New York State Route 319

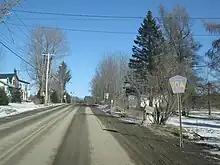
Ground-level winter view of a two-lane road ascending a hill. A blue and yellow route marker reading "Chenango County 10A" is on the right side of the road in the foreground, and a house is on the left side in the background.

Ownership and maintenance of NY 319 west of the Norwich city limits was slated to be transferred from the state of New York to Chenango County as part of a highway maintenance swap approved by the New York State Legislature and signed into law on February 13, 1962. However, the swap in maintenance was contingent on the construction and completion of a new alignment for NY 23 in northwestern Chenango County. The new road would extend from the Chenango–Cortland county border in the town of Pitcher to Scotts Corners in the town of Pharsalia, a point west of the hamlet of North Pharsalia. At the time, NY 23 began at NY 26 in northwest Pharsalia and followed an easterly and southerly routing to Scotts Corners, where it turned eastward onto its modern alignment. The portion of the exchange describing the roads that would be transferred to Chenango County is written in New York State Highway Law as follows, with annotations in parentheses: